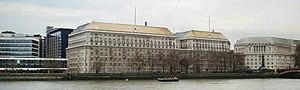
Le Security Service, communément dénommé MI5, est le service de renseignement responsable de la sécurité intérieure du Royaume-Uni. Il est chargé principalement de produire des renseignements sur les actes de terrorisme, l'espionnage, la prolifération d'armes de destruction massive.
Thames House est un ensemble d'immeubles de bureaux situé à Millbank, Londres sur la rive de la Tamise adjacente à Lambeth Bridge. Ce lieu sert de quartier général au service de renseignement intérieur britannique, le Security Service ou MI5, depuis décembre 1994.